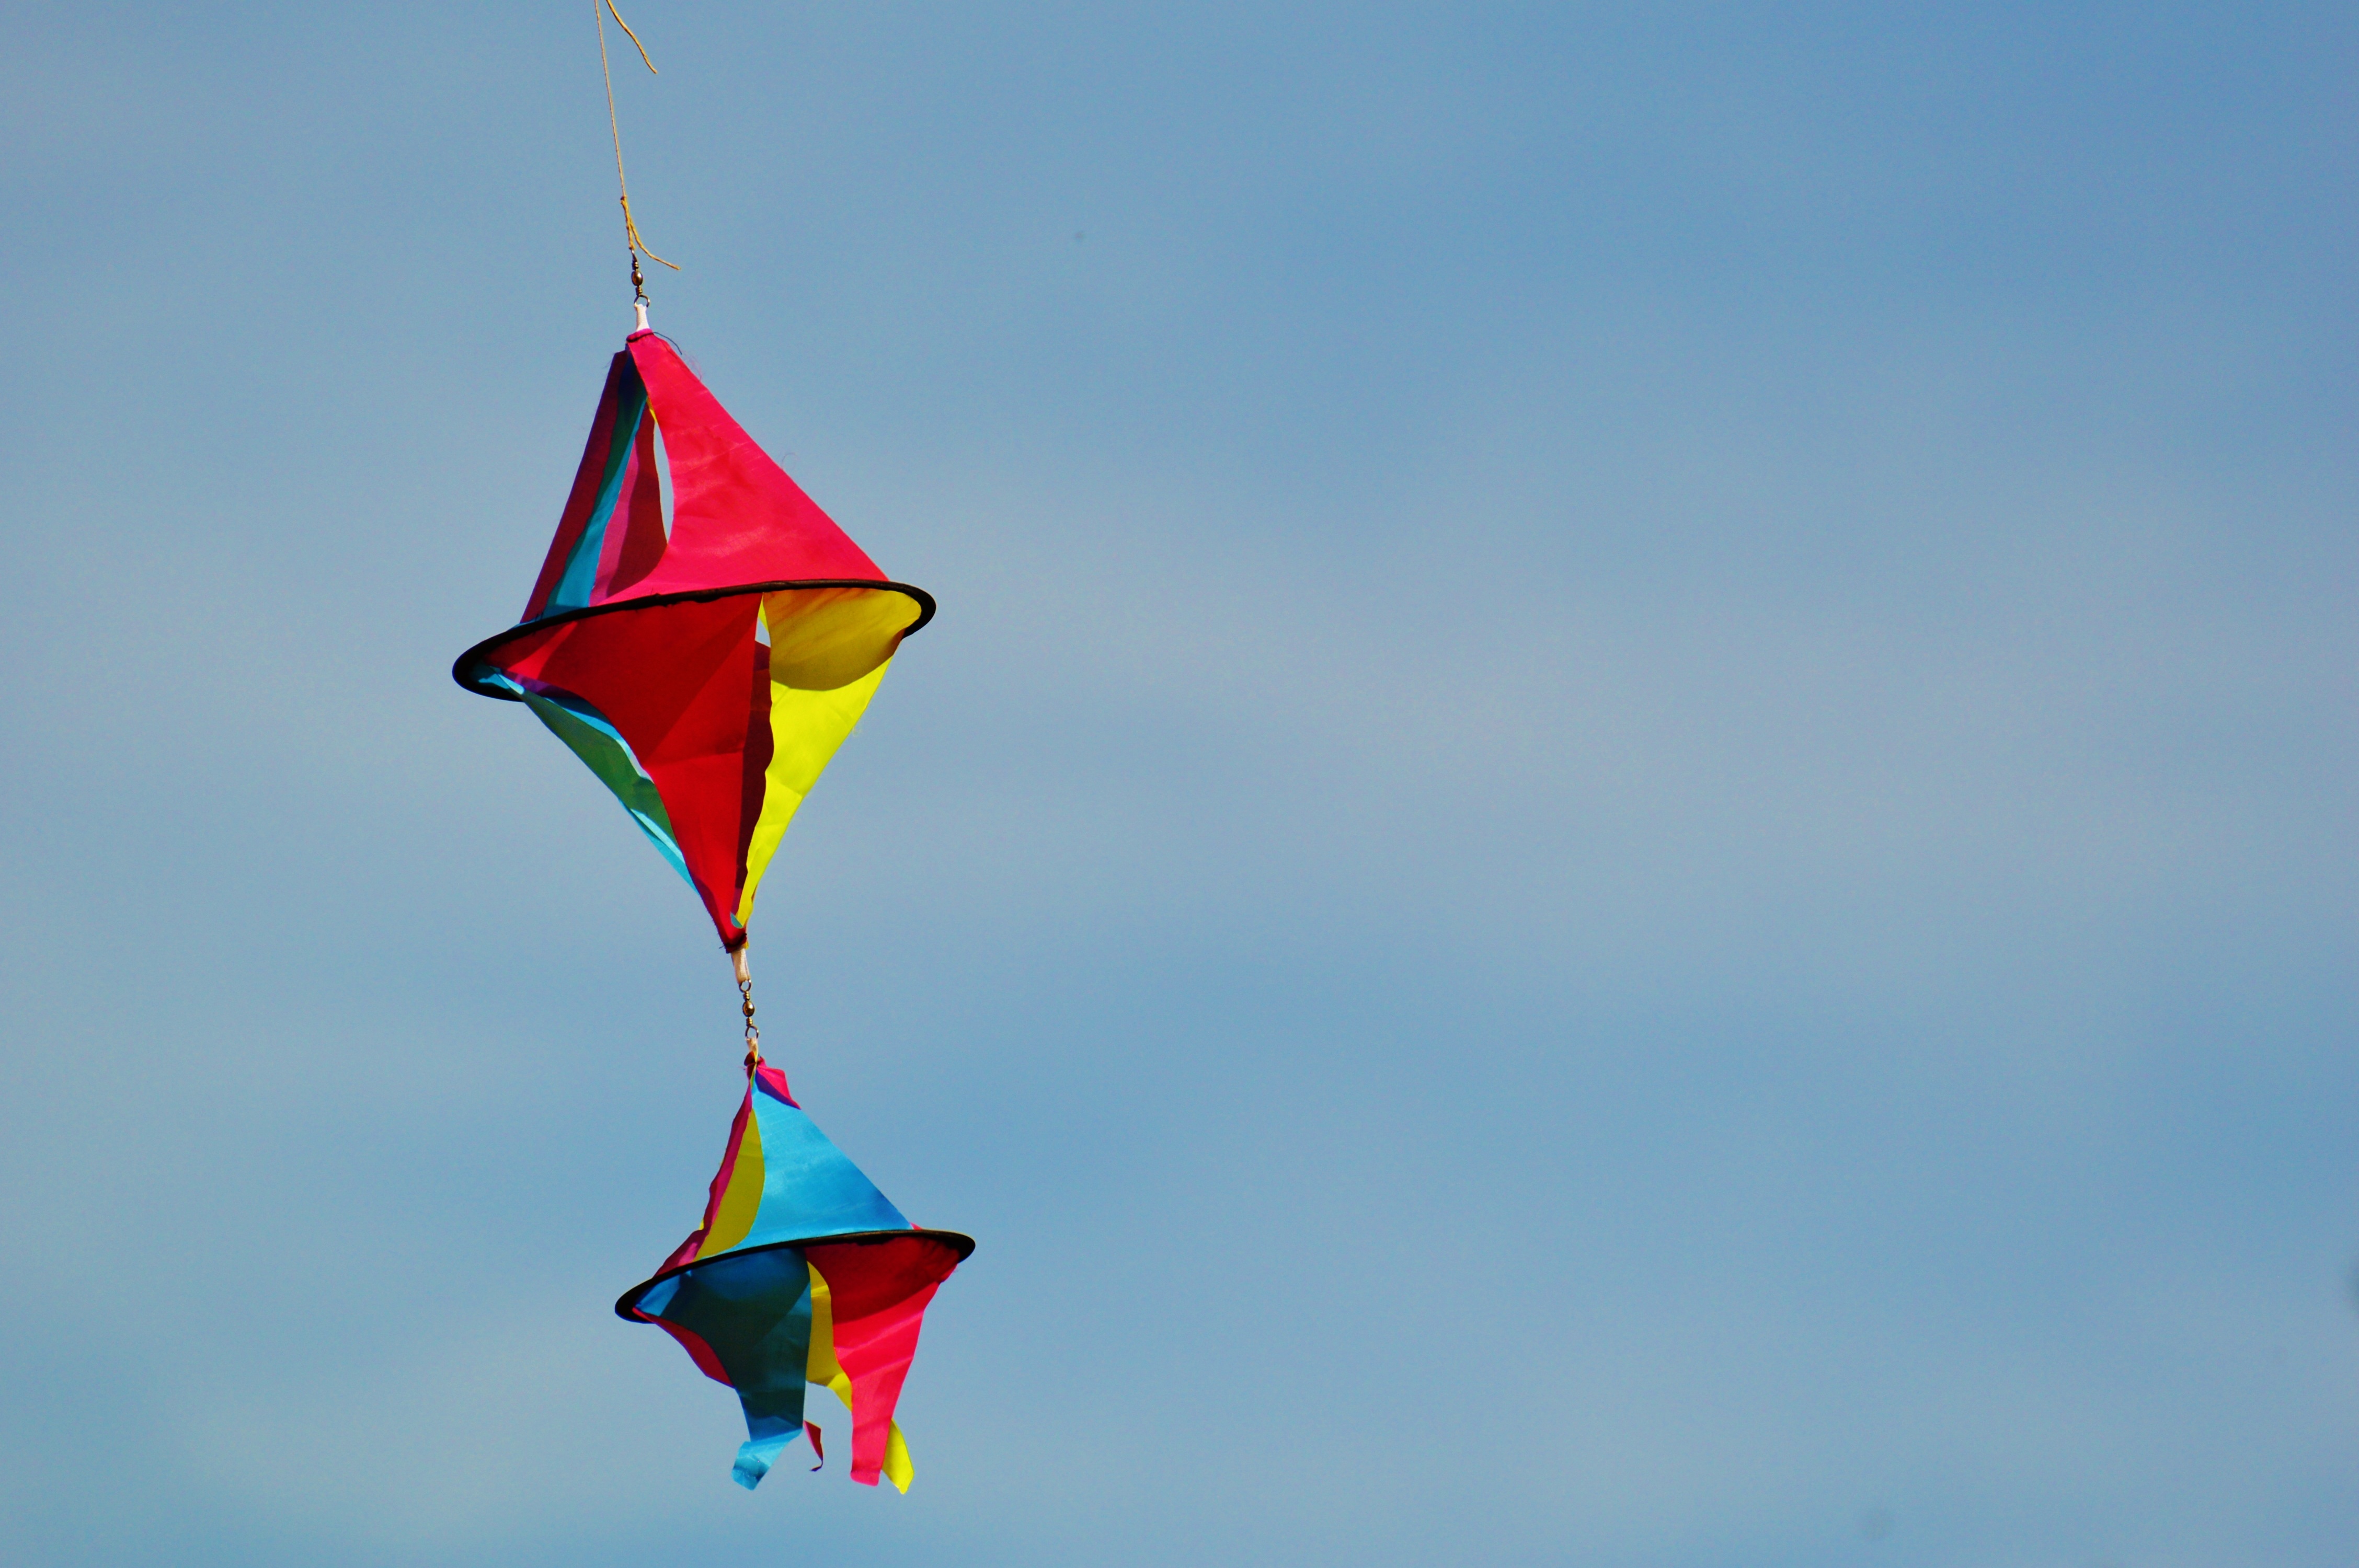
air, wind, kite, color, colorful, garden, movement, toy, deco, cheerful, farbenspiel, sports, rotation, decorative, bright, move, turn, gartendeko, garden decoration, airy, windspiel, slightly, ease, dynamics, rainbow colors, windsports, kite sports, individual sports, sport kite